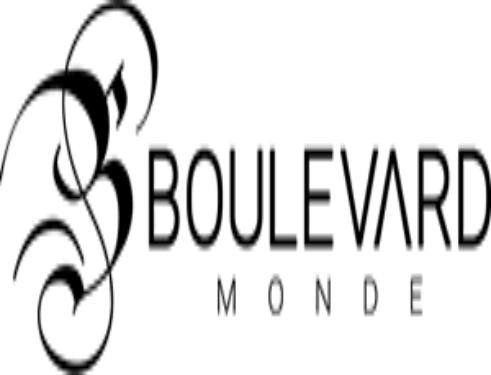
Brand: Boulevard
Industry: Necessities